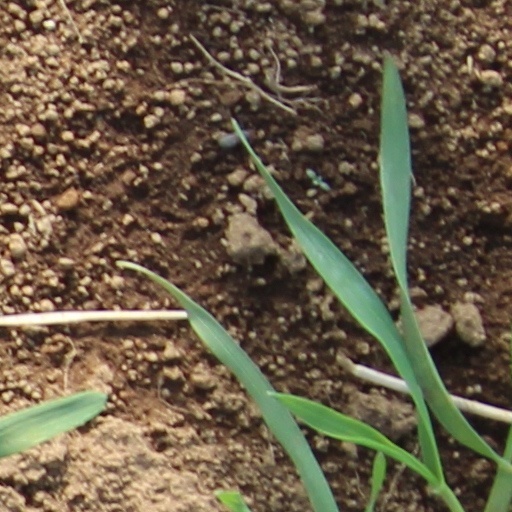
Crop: wheat